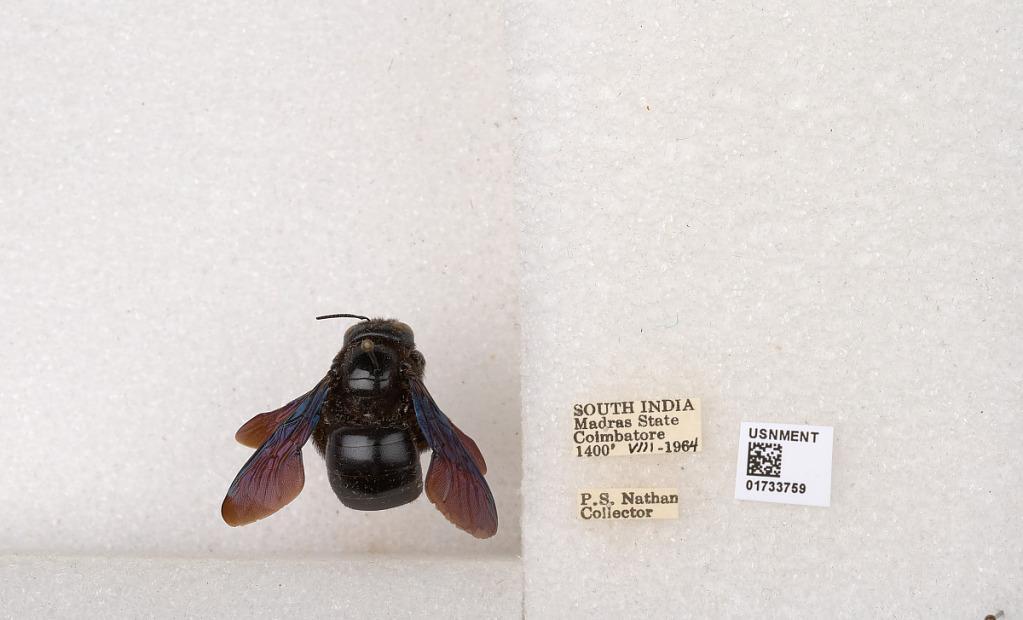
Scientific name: Xylocopa (Ctenoxylocopa) fenestrata (Fabricius)
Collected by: P. Nathan
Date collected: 1964-8-1
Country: India
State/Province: Tamil Nadu
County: Coimbatore
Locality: Coimbatore